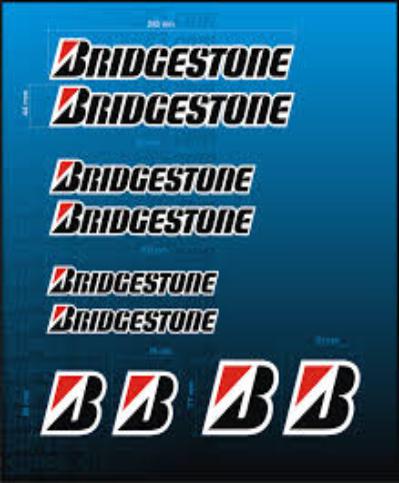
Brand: Bridgestone
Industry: Transportation